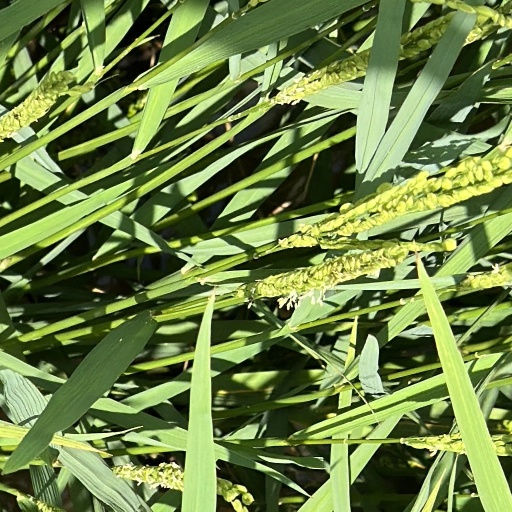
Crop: rice